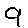
Label: 9